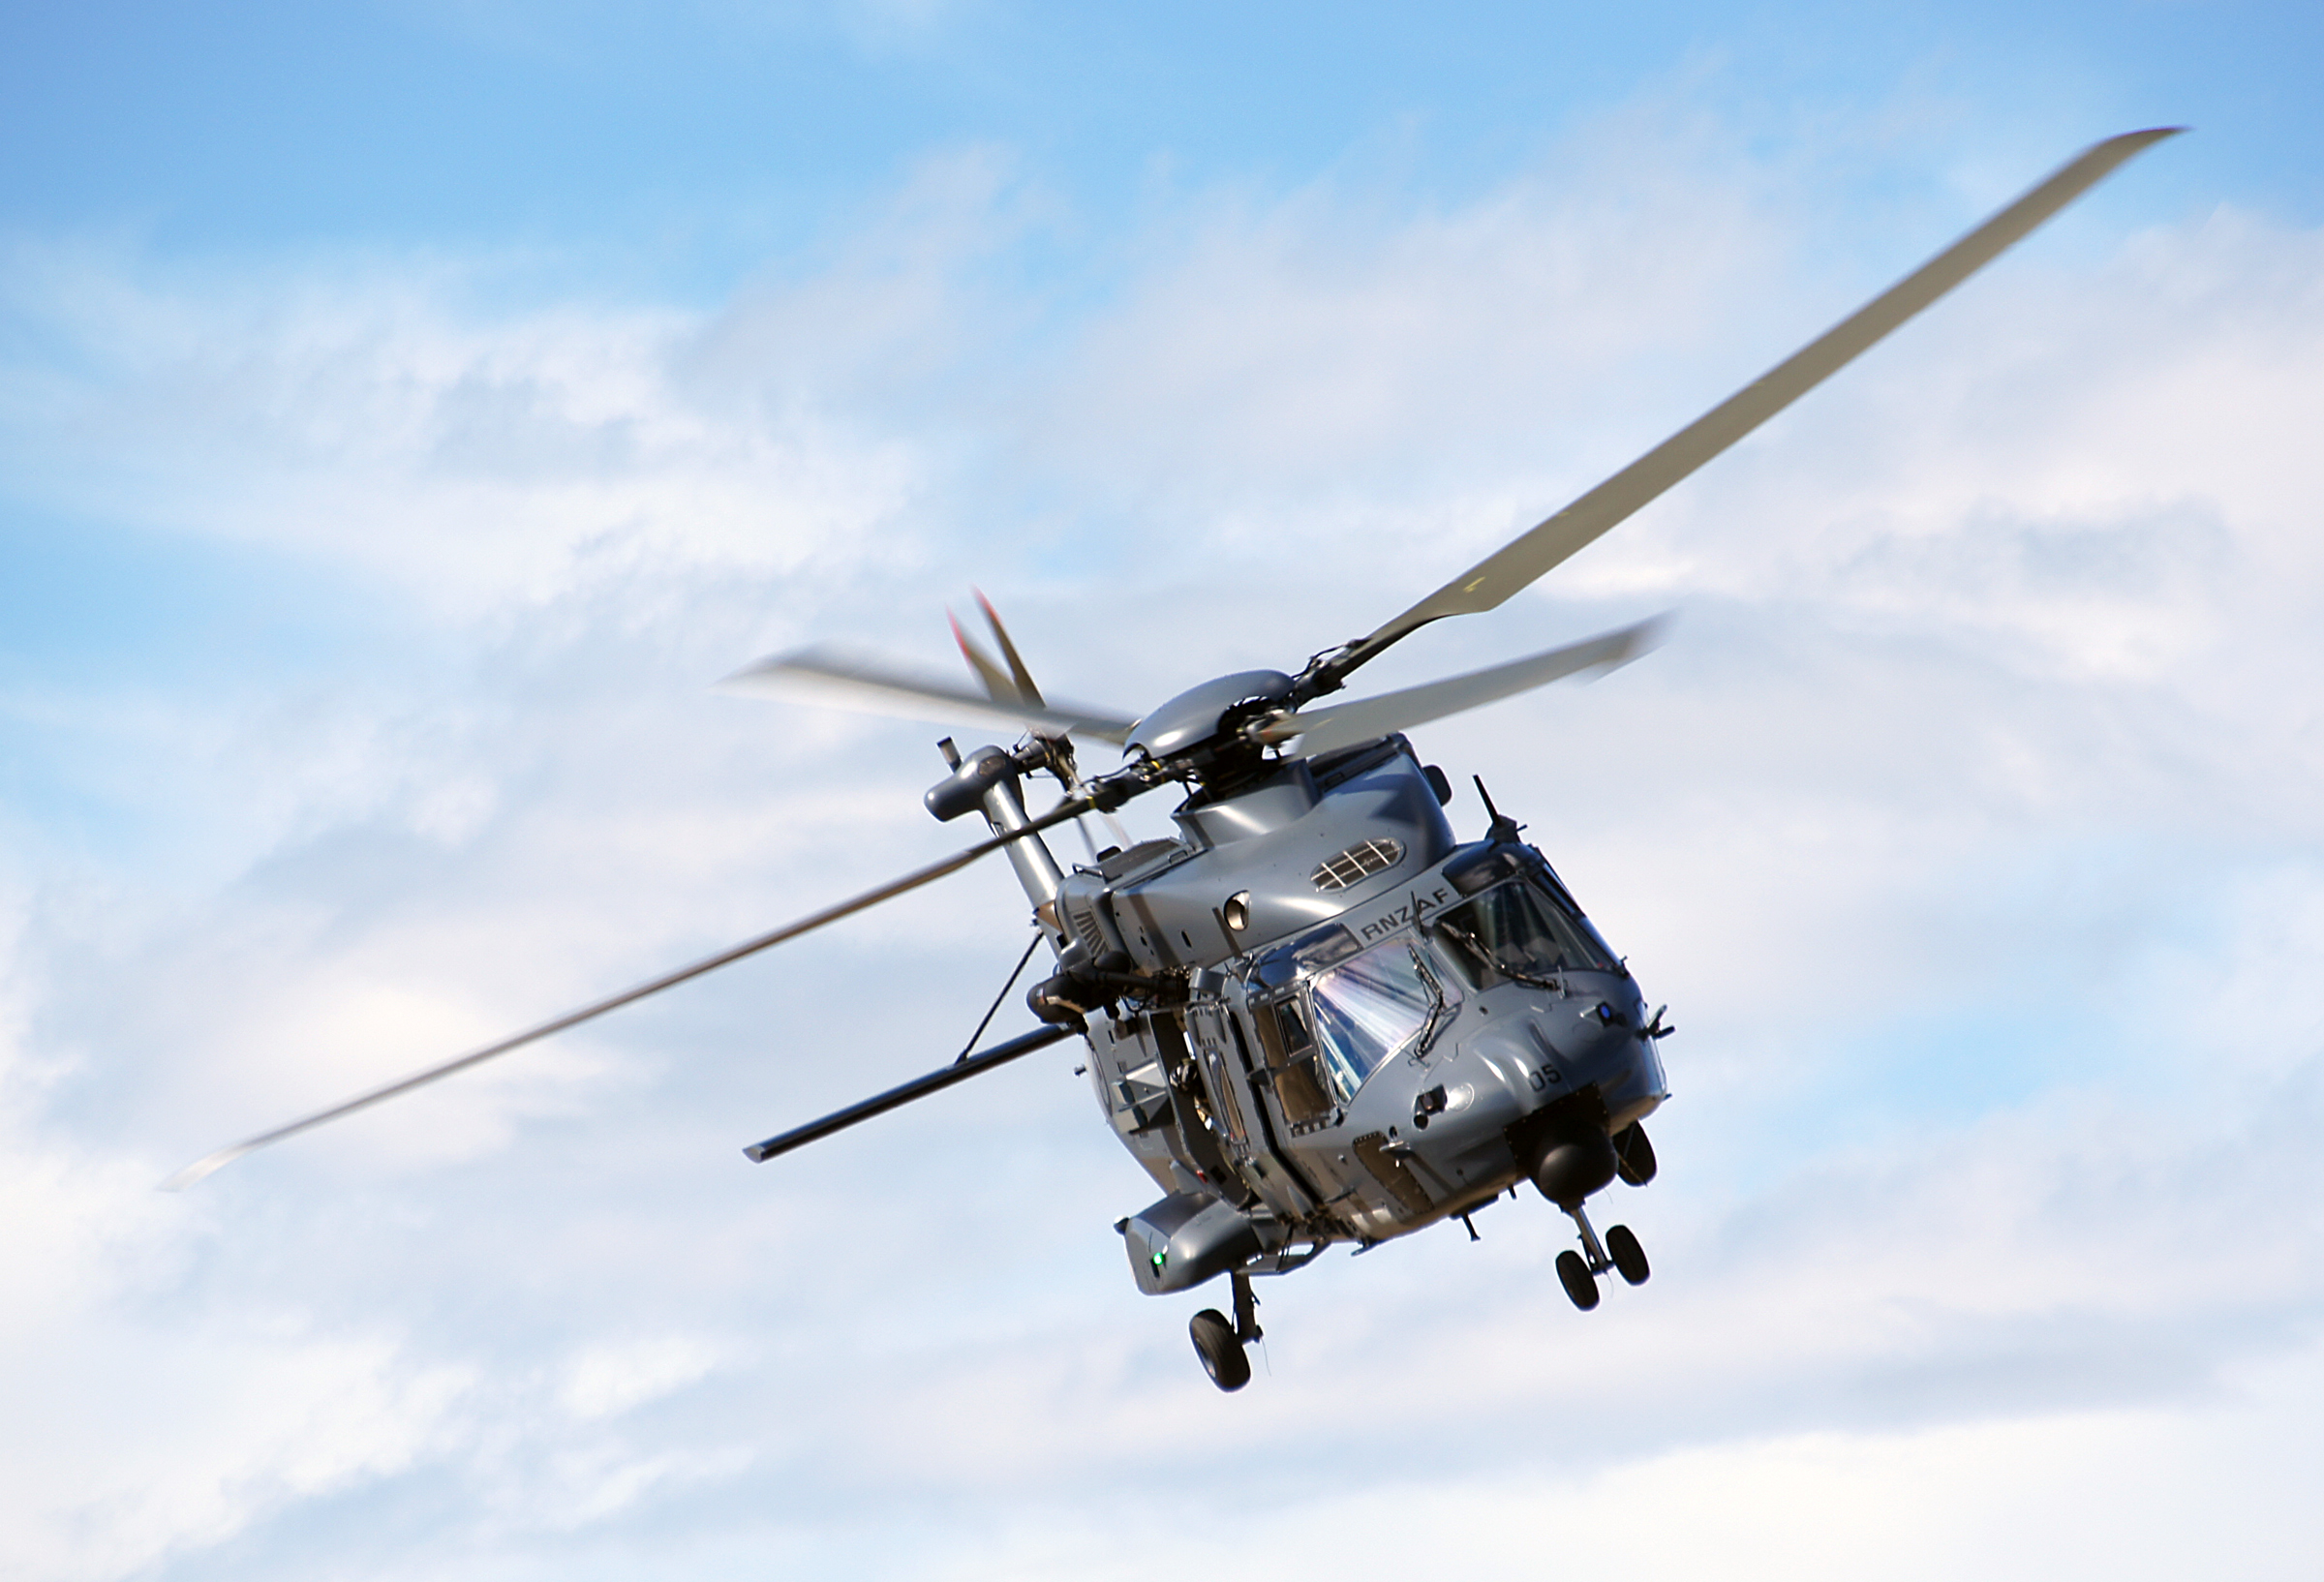
aircraft, vehicle, aviation, flight, helicopter, airshow, rnzaf, airdisplay, warbirdsoverwanaka2014, nh90helecopter, rotors, rotorcraft, air force, atmosphere of earth, helicopter rotor, military helicopter